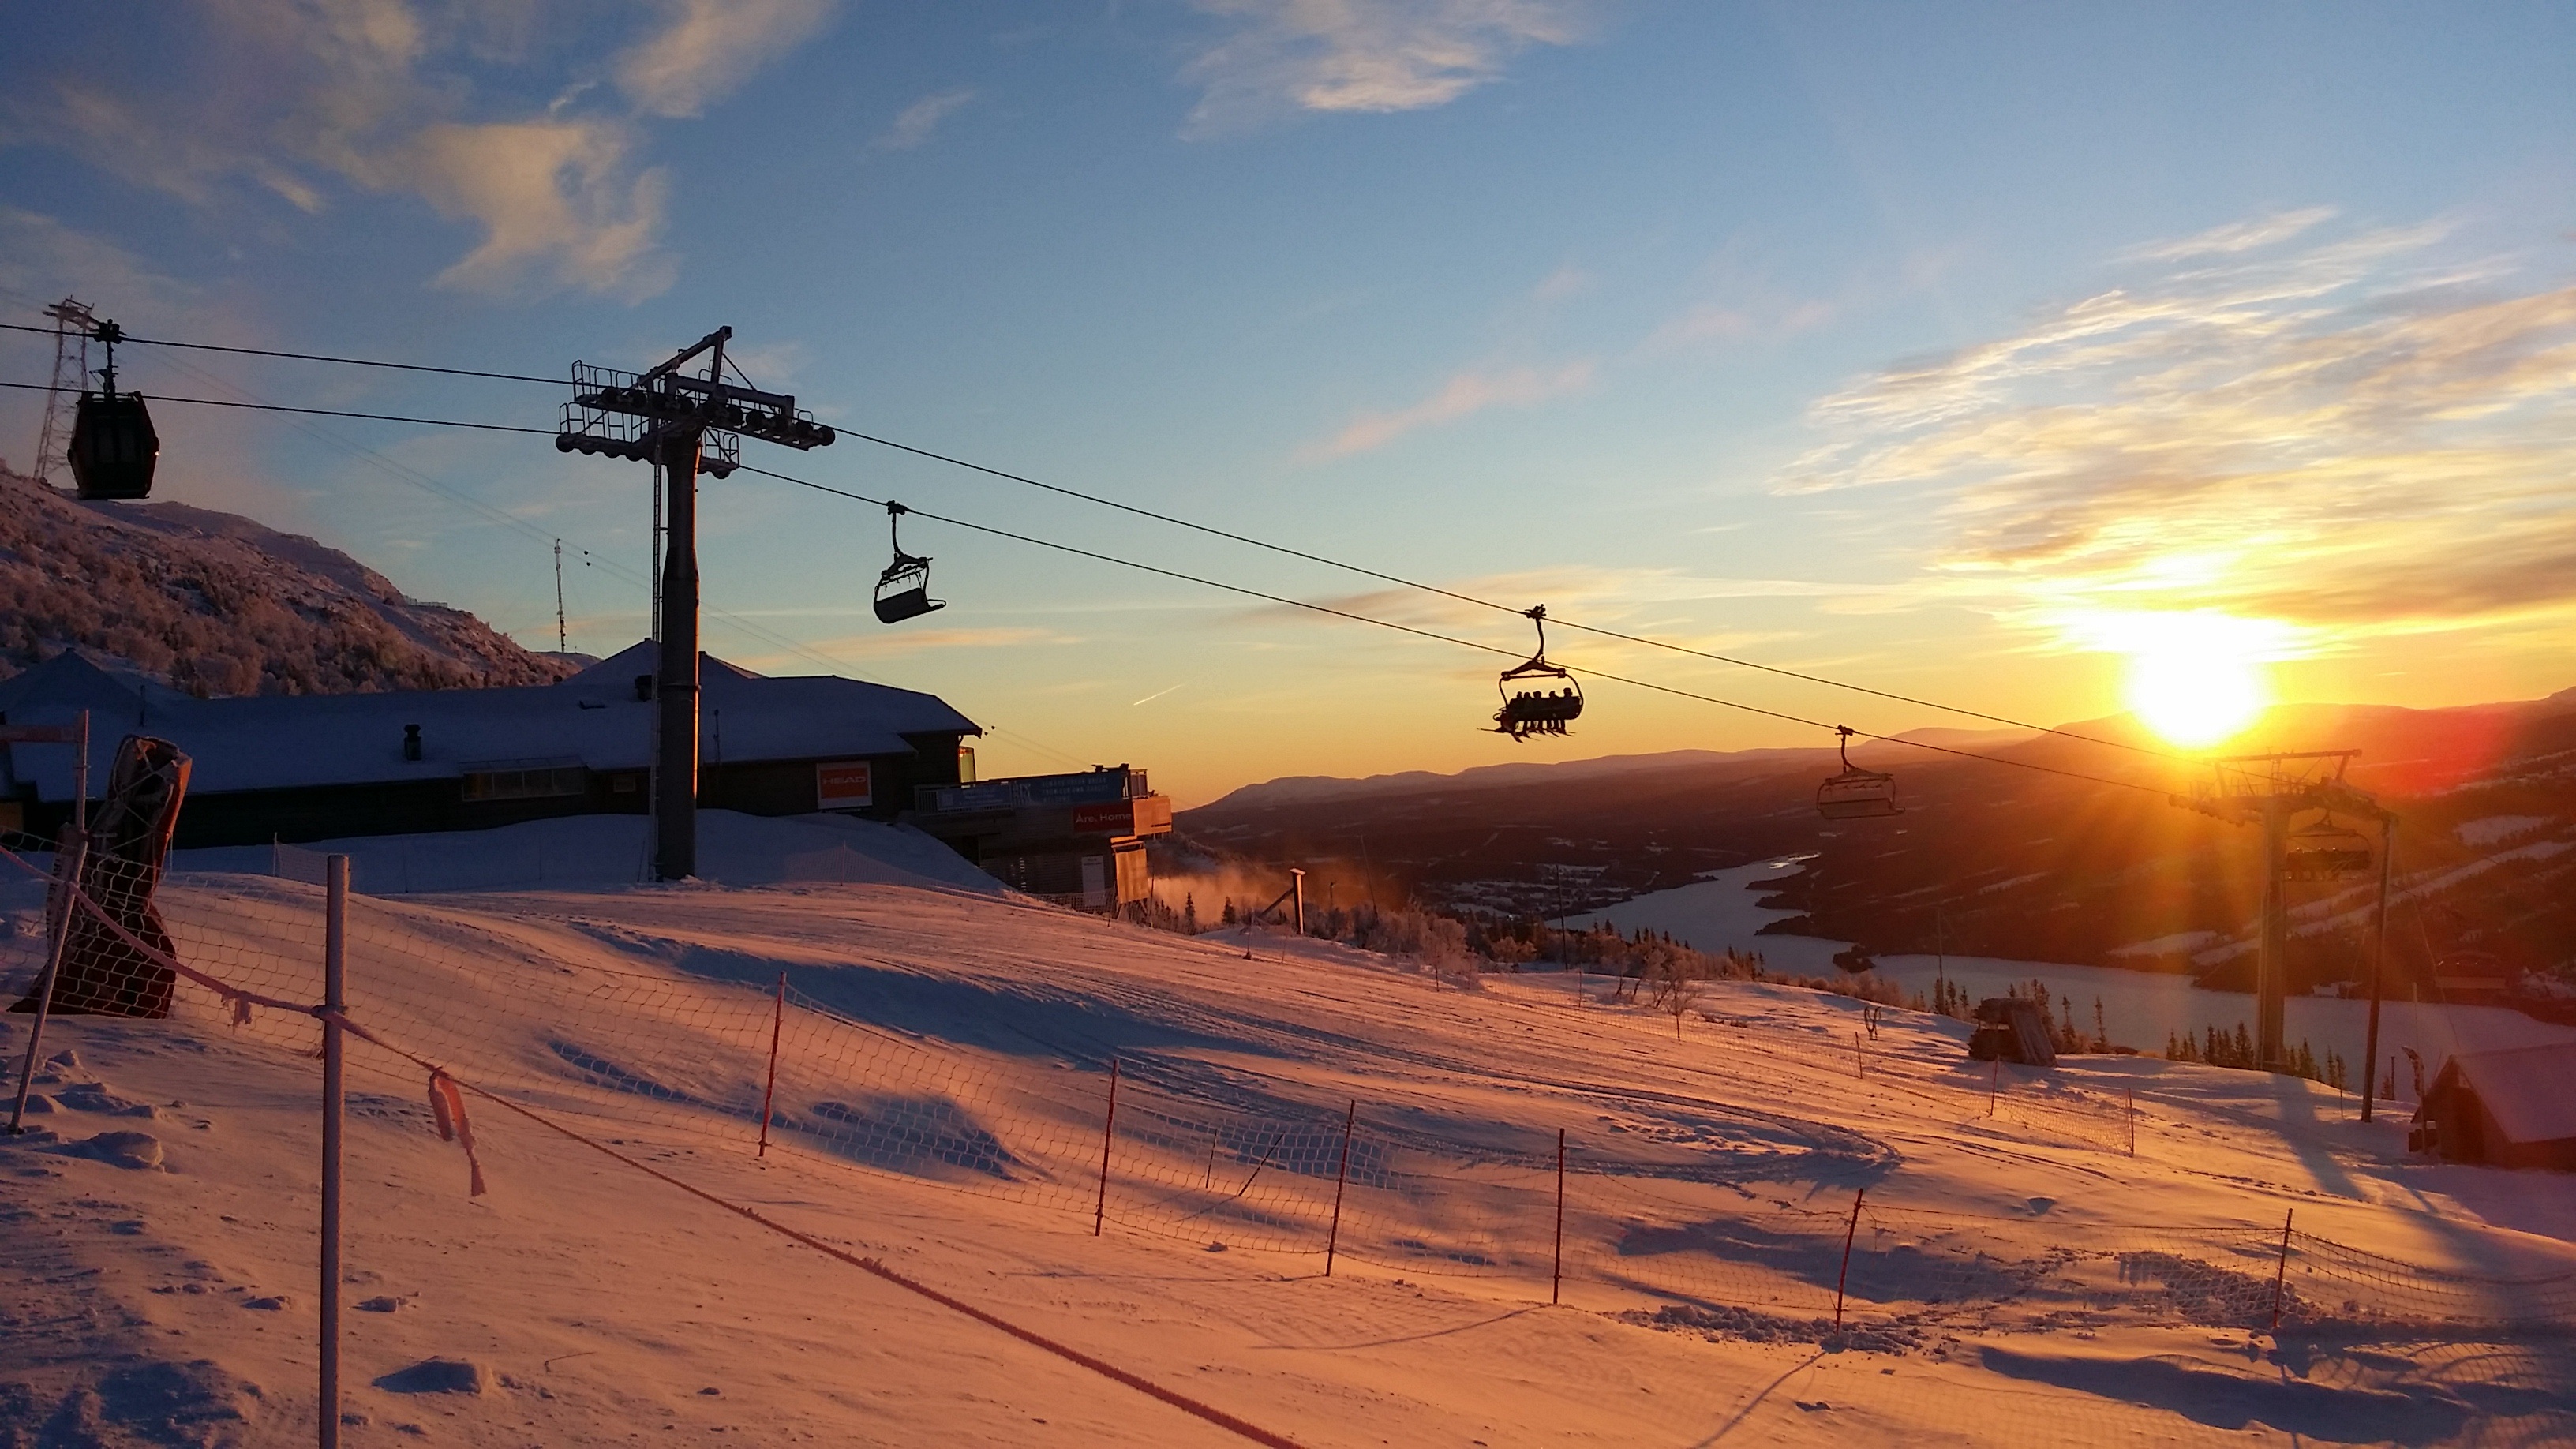
sky, snow, sunset, sunrise, winter, weather, dawn, morning, evening, dusk, season, mountain, sunlight, sun, sand, sea